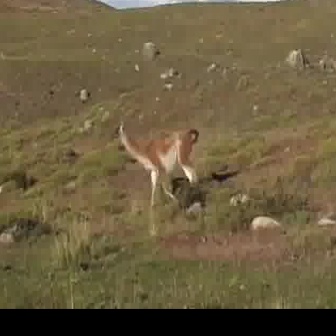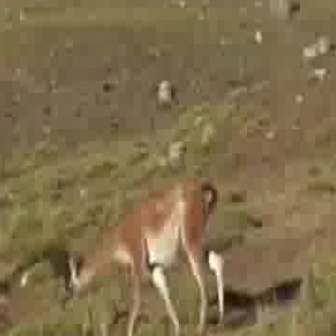
  Please identify the target specified by the bounding box [109,117,198,206] in the first image and locate it in the second image. Return the coordinates in [x_min,y_min,x_max,y_max] format.
Answer: [63,174,222,333]